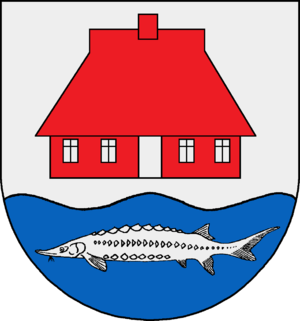
Störkathen est une commune allemande du Schleswig-Holstein, située dans l'arrondissement de Steinburg, à quatre kilomètres au nord-est de la ville de Kellinghusen. Störkathen est l'une des 19 communes de l'Amt Kellinghusen dont le siège est à Kellinghusen.